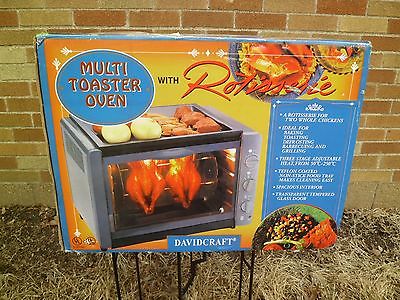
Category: toaster